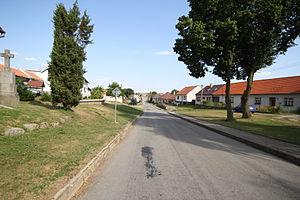
Ocmanice est une commune du district de Třebíč, dans la région de Vysočina, en République tchèque. Sa population s'élevait à 333 habitants en 2019.